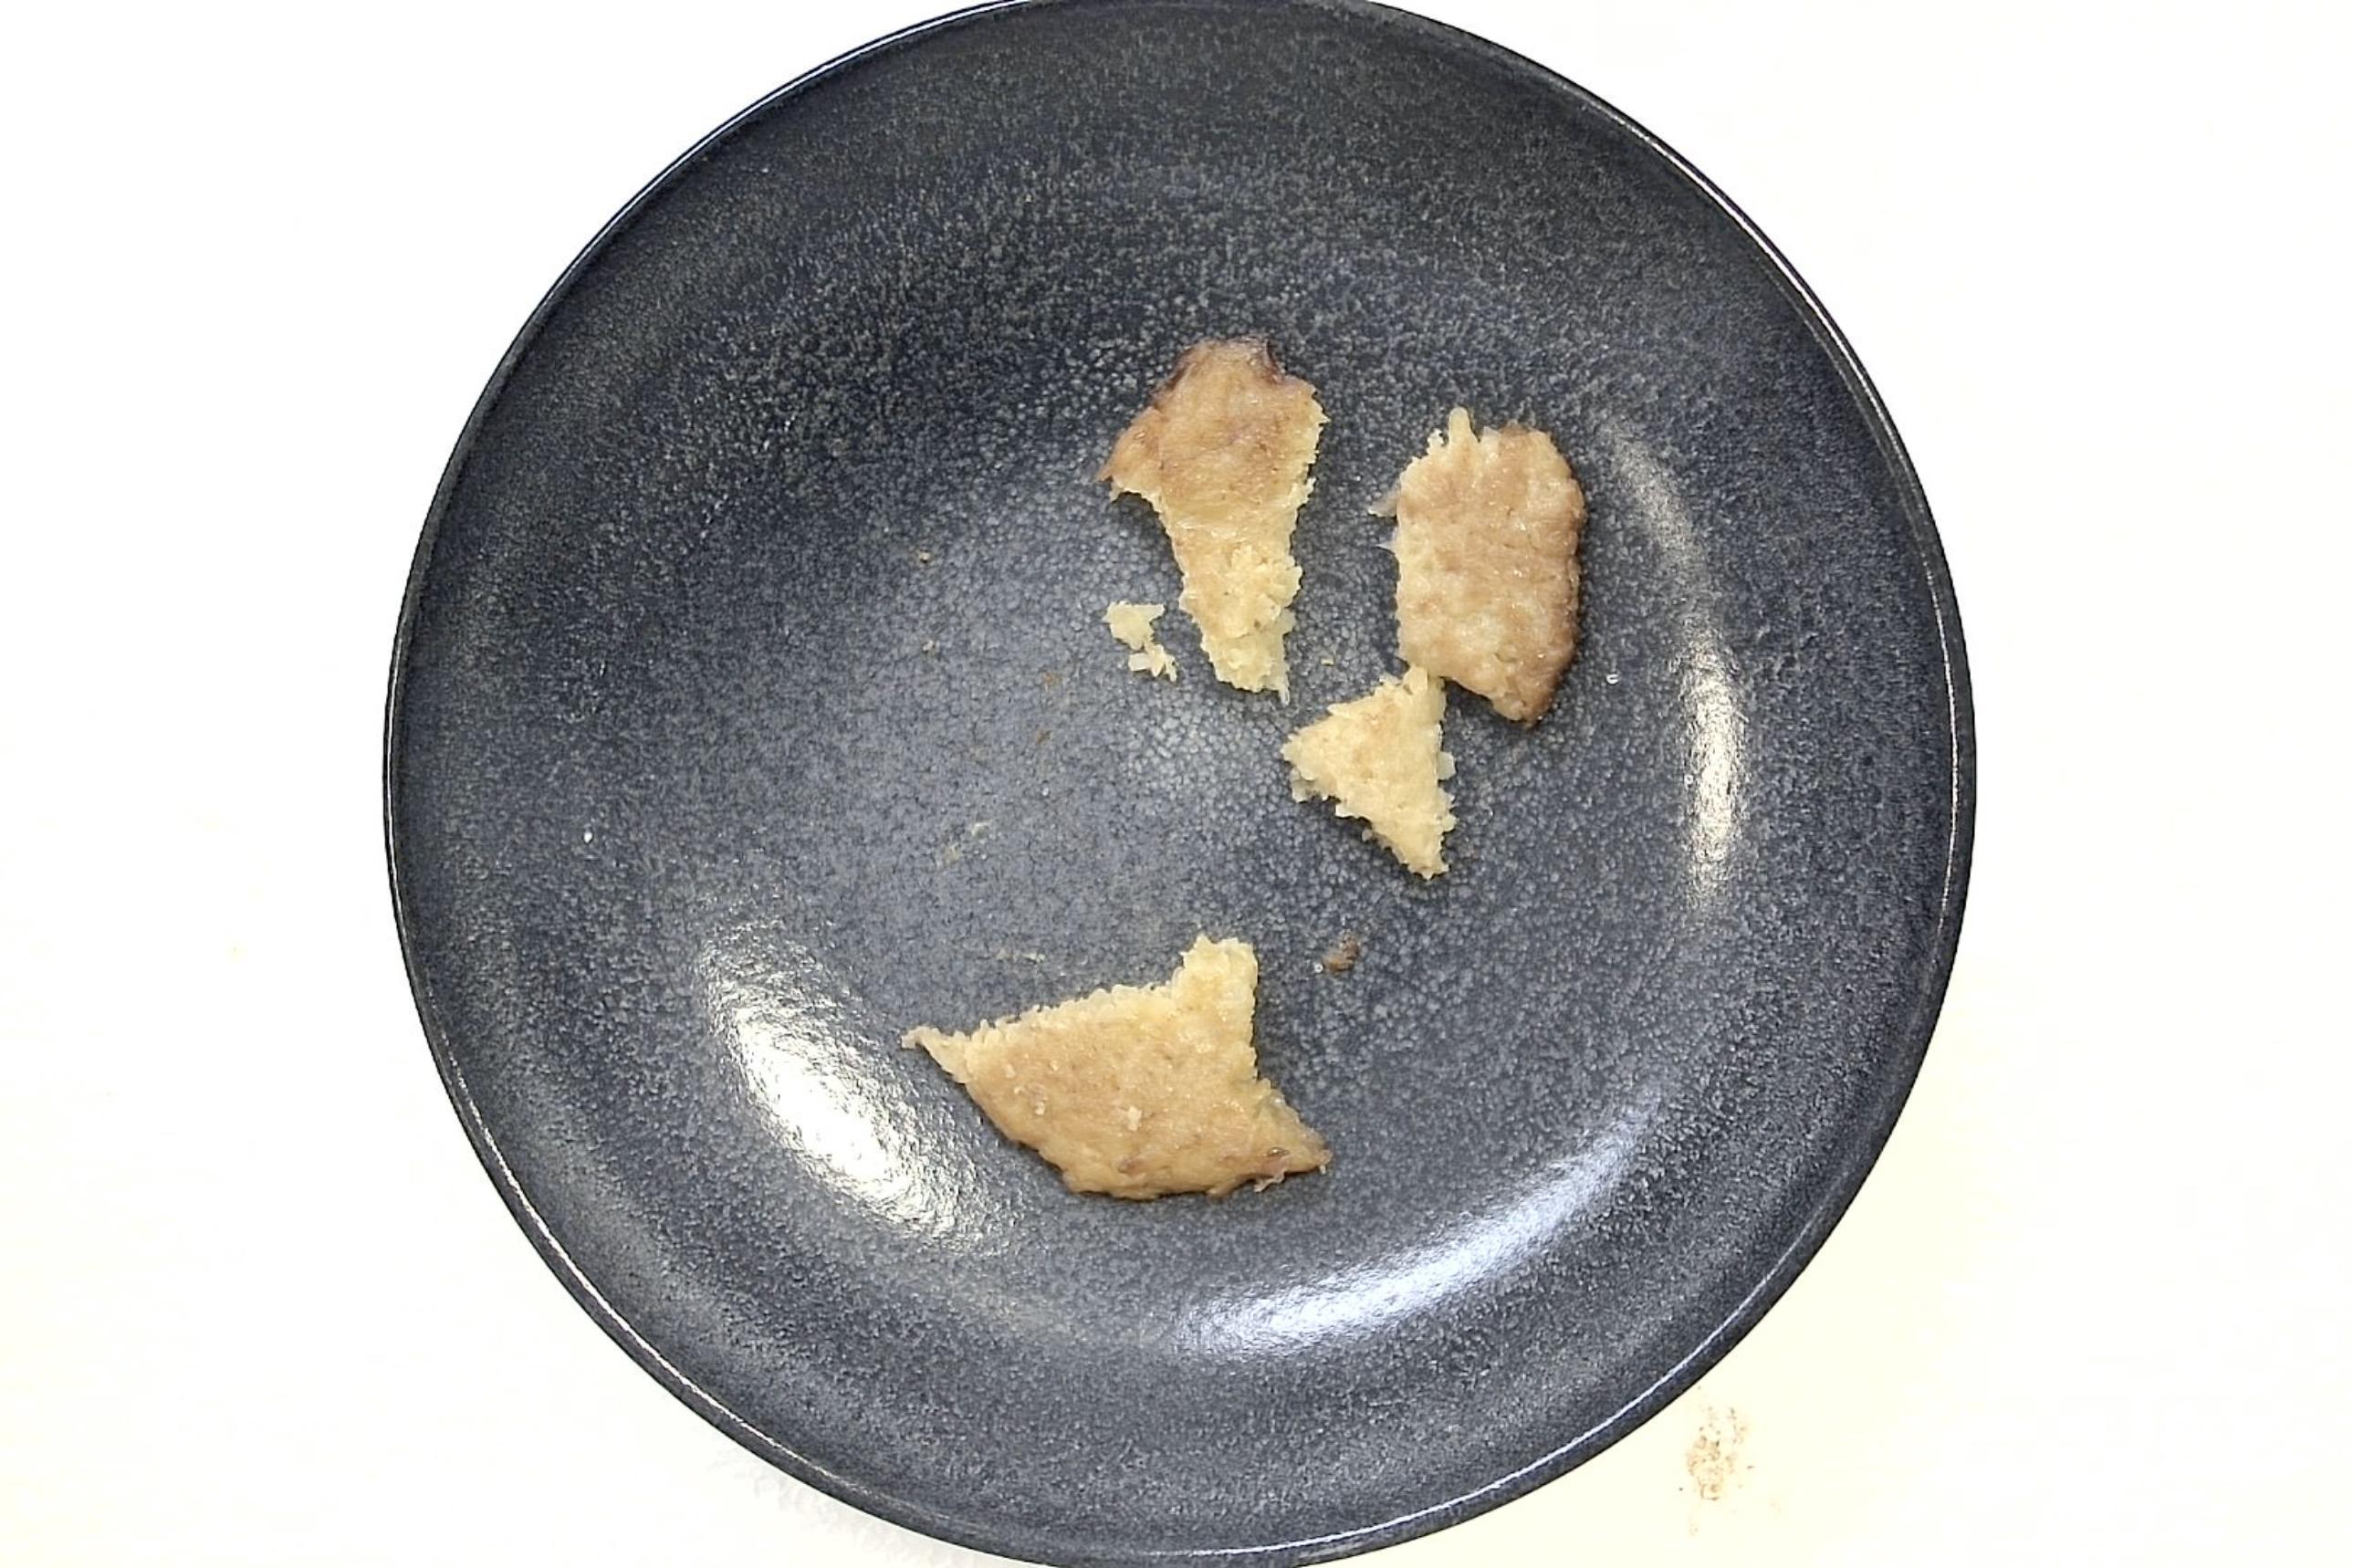
Dish: Reibekuchen mit Apfelmus
Portion size: Normale Portion
Ingredients: potato-pancakes-or-potato-fritters, applesauce
Weight as served: 280 g
Energy as served: 416.4 kcal (1.745,200 kJ)
Fat: 16.48 g (saturated: 1.4 g)
Carbohydrates: 58.24 g (sugar: 16.24 g)
Protein: 6.24 g
Salt: 2.8 g
Weight after return: 0 g
Energy after return: 0 kcal